Depiction of Jesus

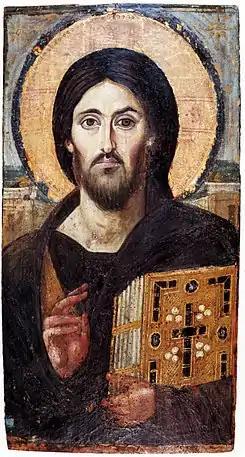
The oldest surviving panel icon of "Christ Pantocrator", encaustic on panel, 6th century, showing the appearance of Jesus that is still immediately recognised today.

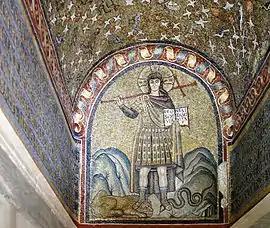
Christ as Emperor, wearing military dress, and crushing the serpent representing Satan. "I am the way and the truth and the life" (John 14:6) reads the inscription. Ravenna, after 500

From the 3rd century onwards, the first narrative scenes from the "Life of Christ" to be clearly seen are the "Baptism of Christ", painted in a catacomb in about 200, and the miracle of the "Raising of Lazarus", both of which can be clearly identified by the inclusion of the dove of the Holy Spirit in "Baptisms", and the vertical, shroud-wrapped body of Lazarus. Other scenes remain ambiguous—an "agape feast" may be intended as a "Last Supper", but before the development of a recognised physical appearance for Christ, and attributes such as the halo, it is impossible to tell, as "tituli" or captions are rarely used. There are some surviving scenes from Christ's "Works" of about 235 from the Dura Europos church on the Persian frontier of the Empire. During the 4th century a much greater number of scenes came to be depicted, usually showing Christ as youthful, beardless and with short hair that does not reach his shoulders, although there is considerable variation.